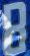
Number: 8